Kubah

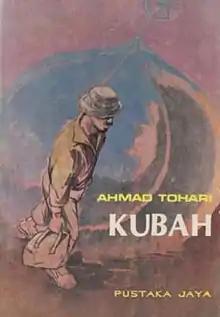
Cover (first edition)

Kubah is an Indonesian novel written by Ahmad Tohari. It follows a poor man named Karman who becomes a member of the Indonesian Communist Party, only to find himself a victim of the ongoing political struggles in 1950s Indonesia. After the Party's destruction he spends twelve years as a prisoner at Buru before returning to his hometown and becoming a devout Muslim.